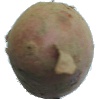
Label: red_potato